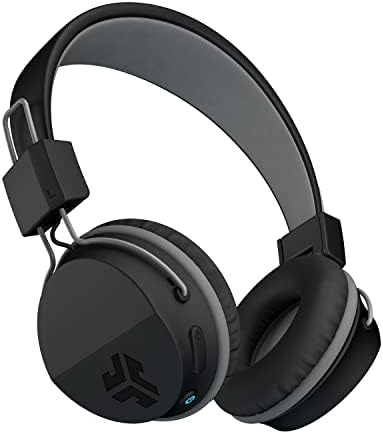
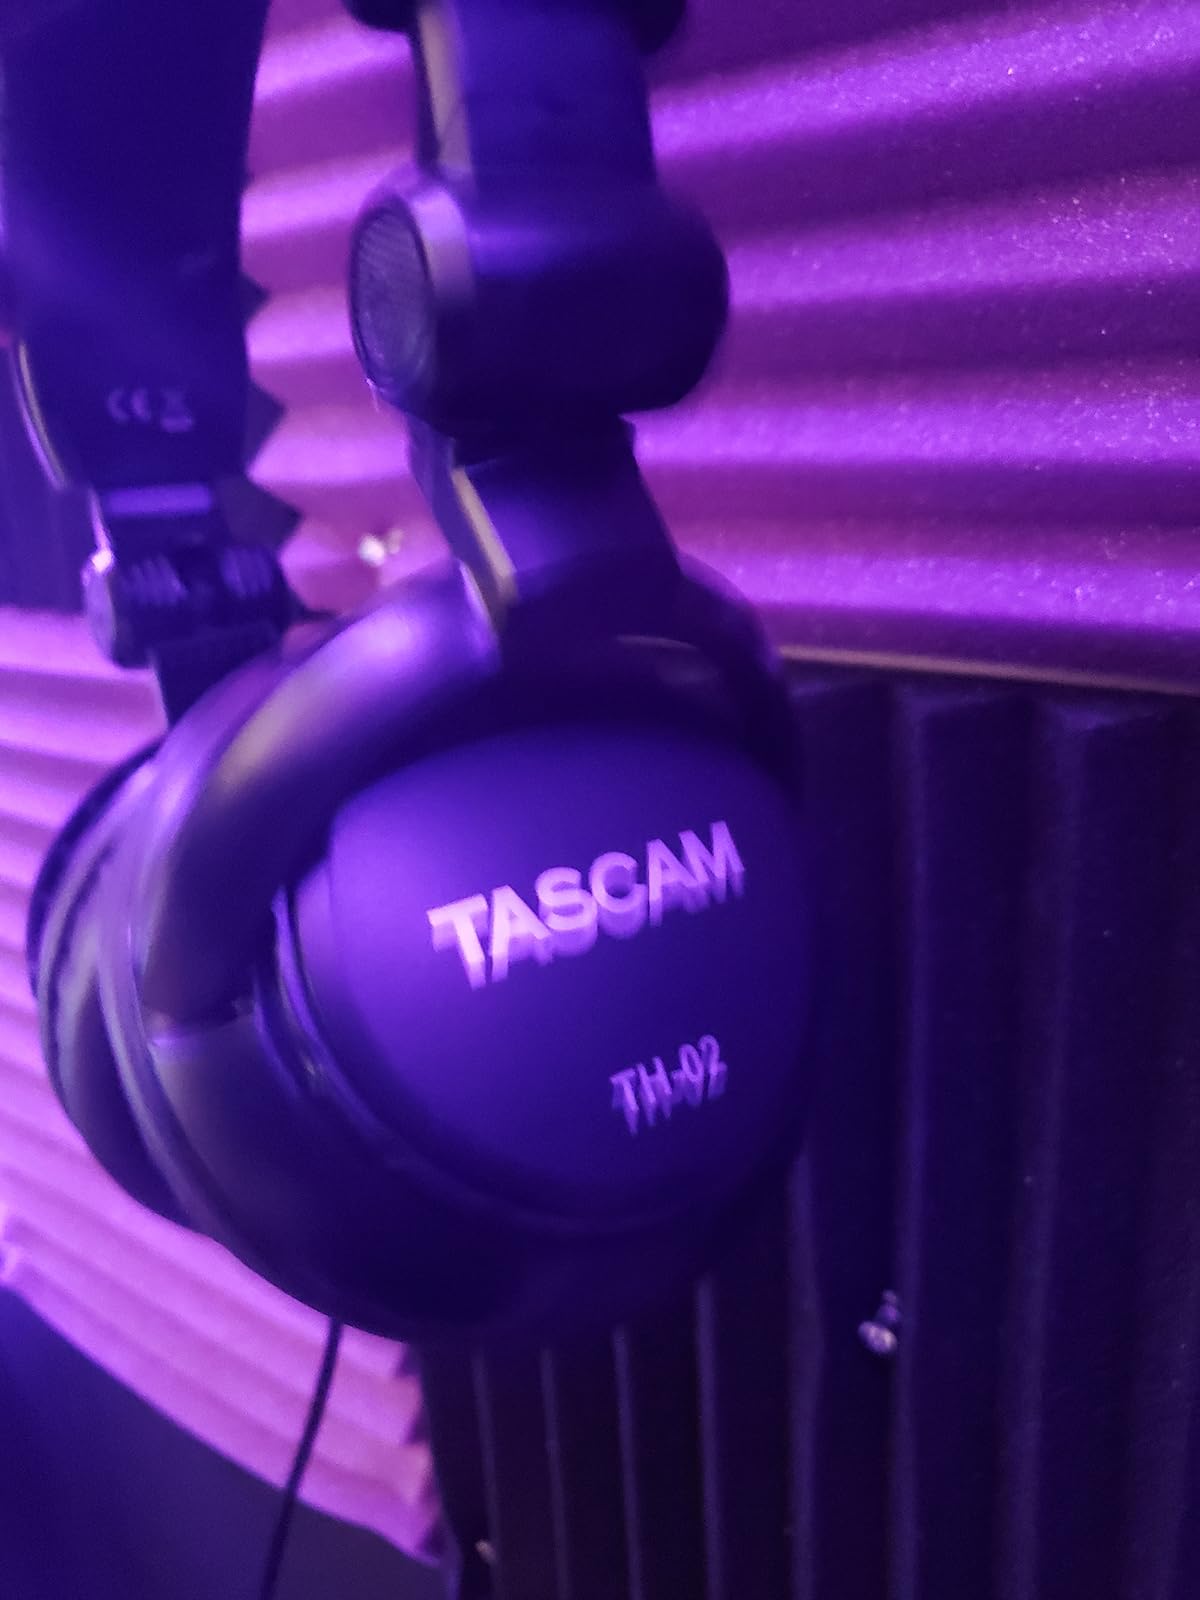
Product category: headphones
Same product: no